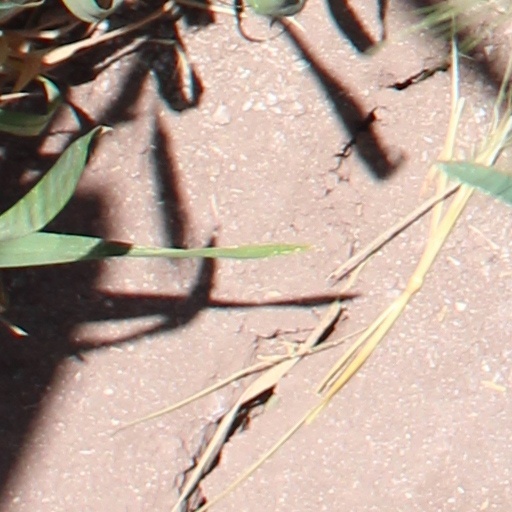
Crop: wheat